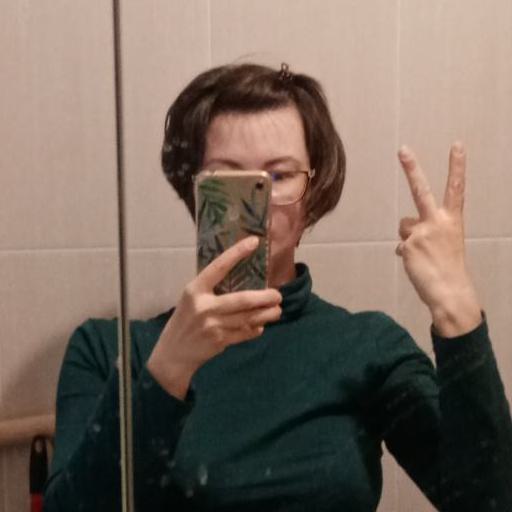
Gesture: no_gesture